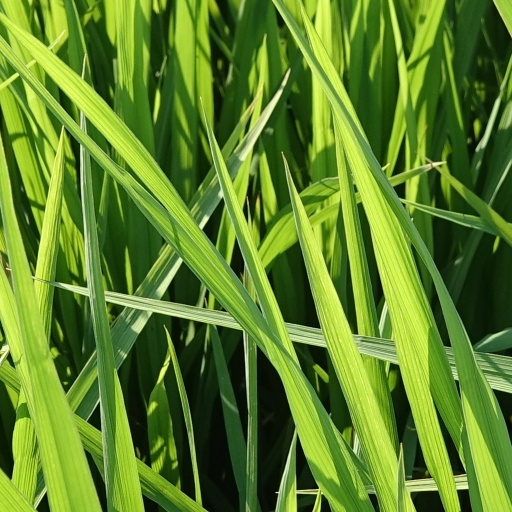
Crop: rice